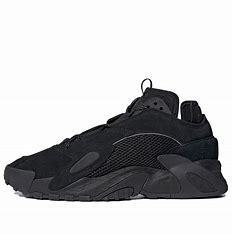
Brand: adidas
Model: Streetball Basketball